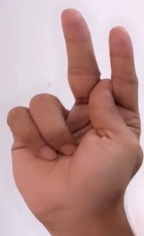
ASL sign: K